TART Trails

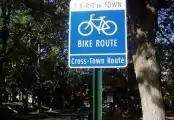
TART in Town sign

The eponymous TART Trail is a rail trail that runs east–west for , and was established in 1991. Part of U.S. Bicycle Route 35, it is a paved trail that extends from the west side of Traverse City (M-22) to Acme (M-72). Most, but not all, of the trail follows the 19th-century roadbed of the former Chicago and West Michigan Railway, also paralleling Grand Traverse Bay. The last segment of trail, the so-called "Acme Connector", was completed in 2022. The trail will also eventually feature direct access to the Nakwema Trailway, a trail that will eventually connect Traverse City to Charlevoix and the Little Traverse Wheelway.